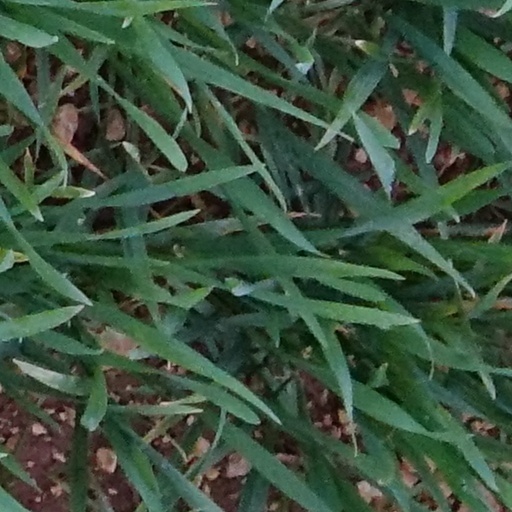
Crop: wheat